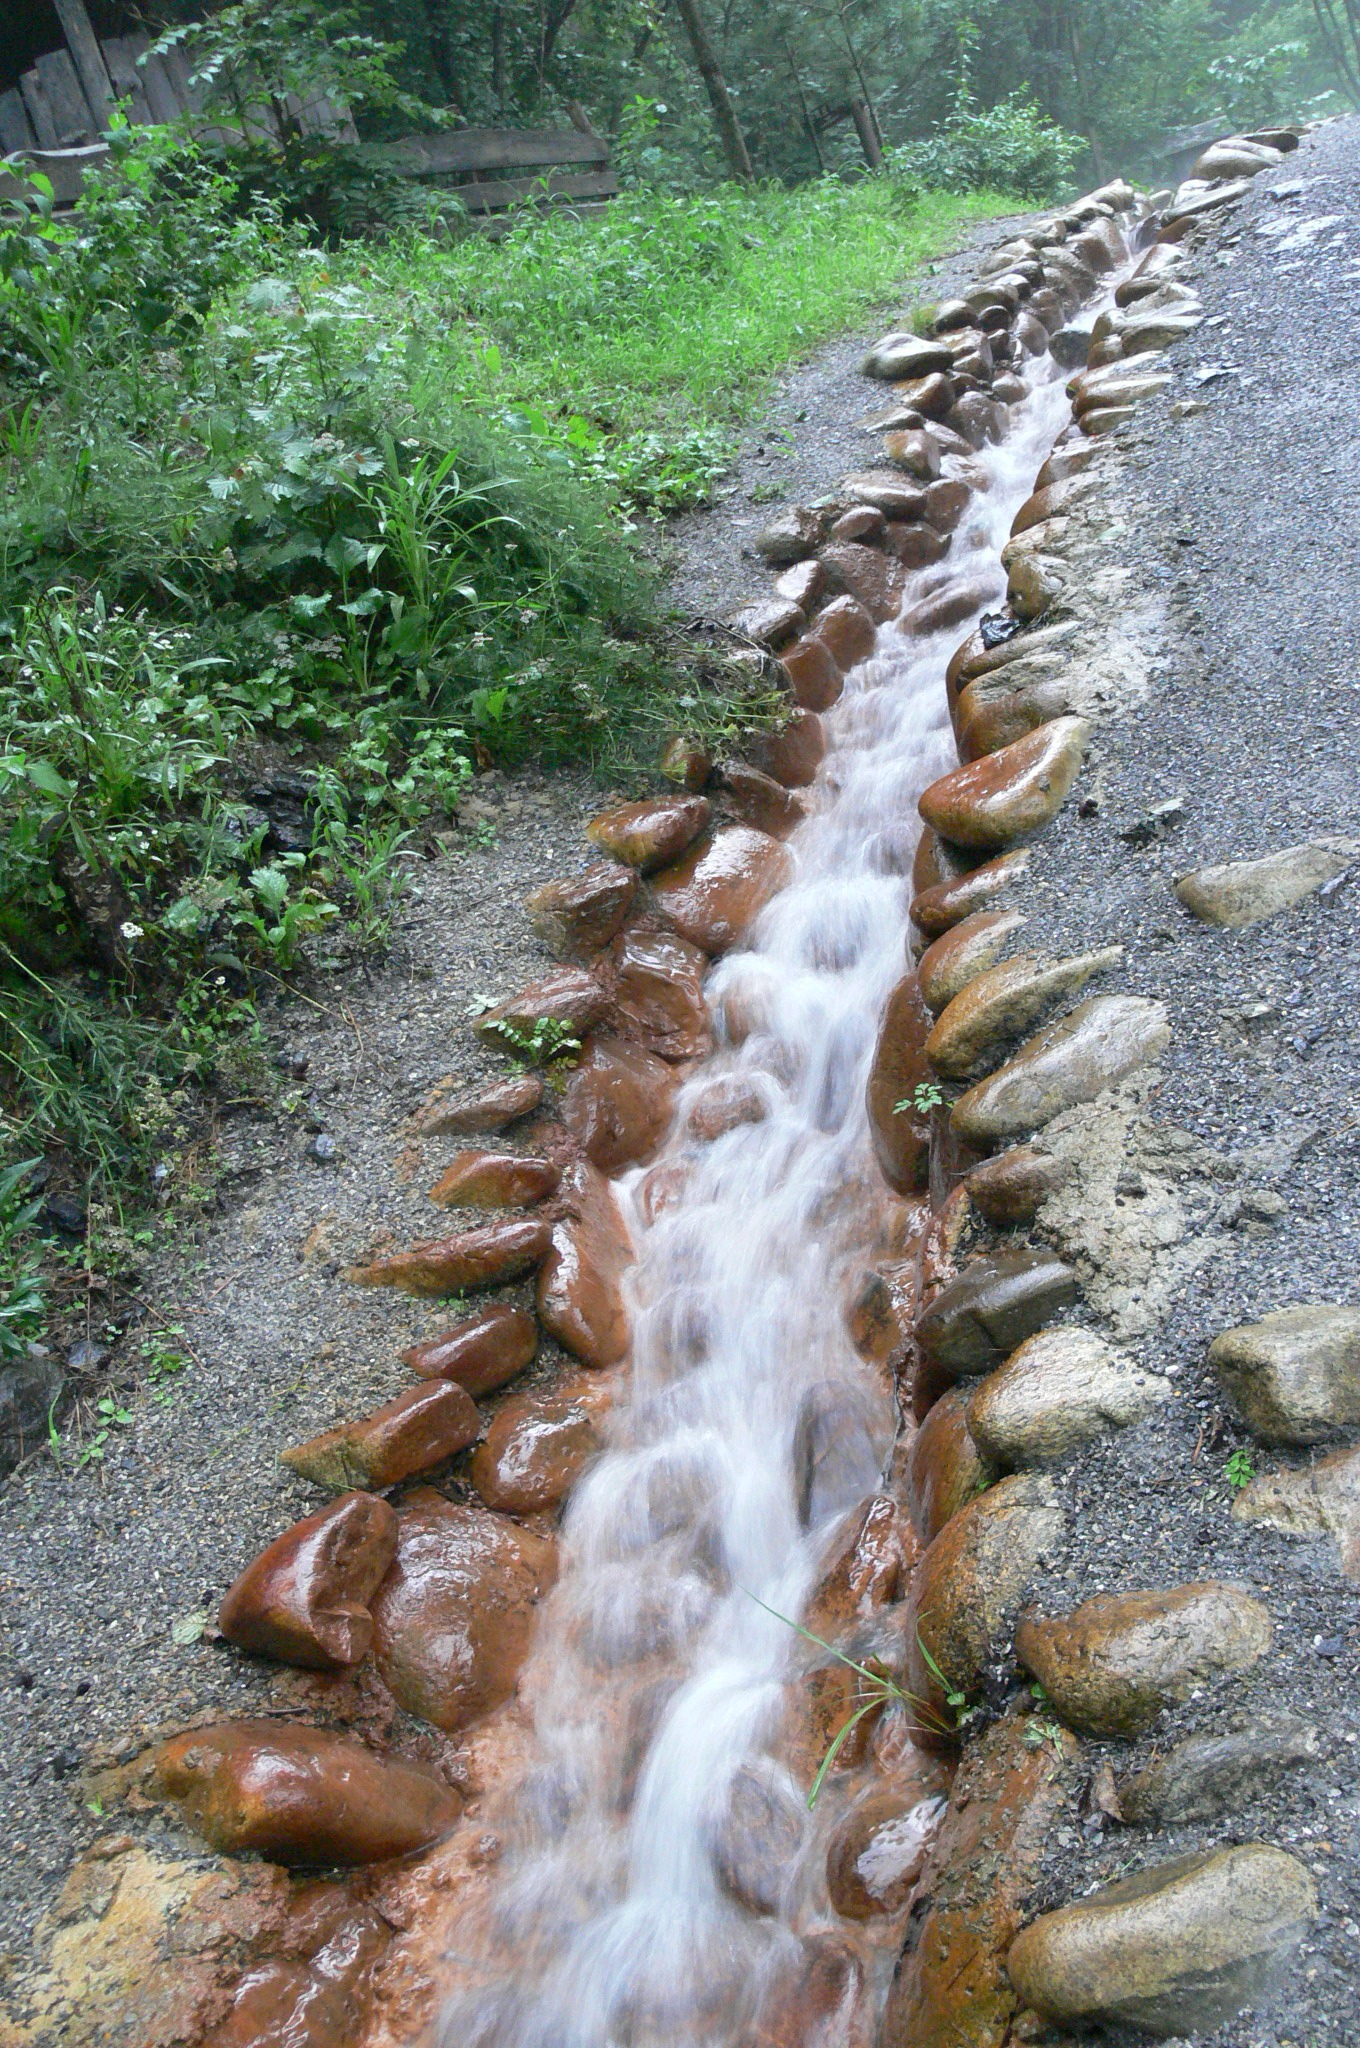
water, nature, forest, waterfall, mountain, road, trail, leaf, river, stream, autumn, rapid, body of water, korea, woodland, water feature, watercourse, shallow stream